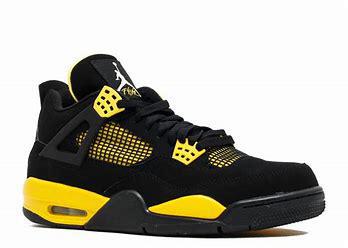
Brand: Jordan
Model: 14 Retro